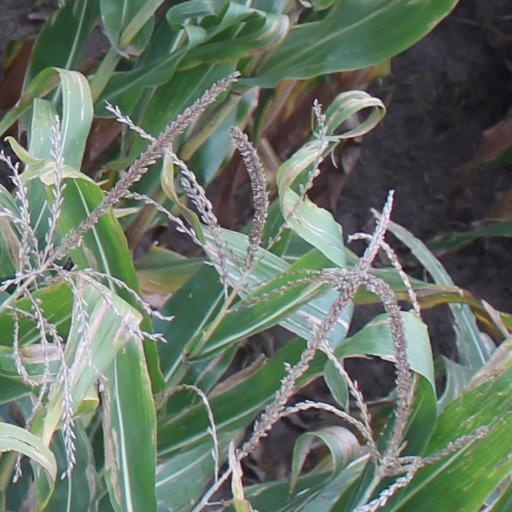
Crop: maize; corn